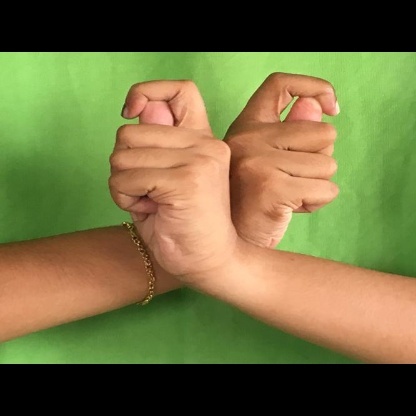
Mudra: Berunda